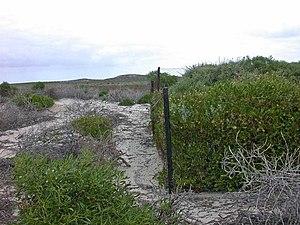
Cette photographie illustre l'effet du surpâturage (hors de la zone clôturée) de la végétation naturelle de l'une des îles coralliennes d'(Houtman Abrolhos, ou Îles Abrolhos
L’île du Nord, en anglais North Island, est l'île la plus septentrionale de l'archipel d'Houtman Abrolhos, un groupe de récifs coralliens situé dans l'océan Indien à 57 kilomètres au large des côtes de la région du Mid West en Australie-Occidentale et à 109 kilomètres au nord-ouest de la ville de Geraldton. Située à environ 14 kilomètres du groupe d'îles la plus proche, c'est l'une des plus grandes îles de l'archipel et l'une des rares à posséder des dunes. Elle possède une flore relativement diversifiée dominée par des arbustes chénopodes et une faune qui comprend le wallaby de l'île Eugène introduit par l'homme sur l'île, environ 7 espèces de reptiles et 15 espèces d'oiseaux résidents.